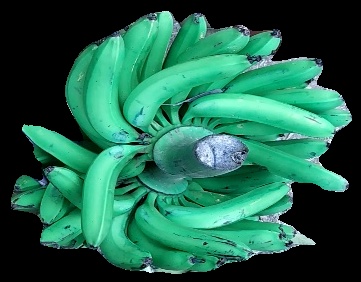
Variety: pachbale
Grade: grade1